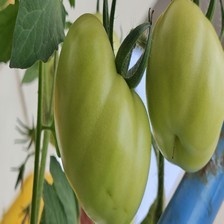
Label: tomato